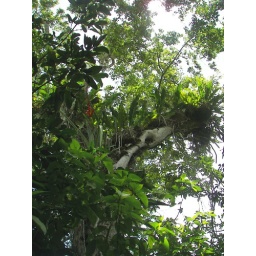
We were absolutely surrounded by plant and animal life.